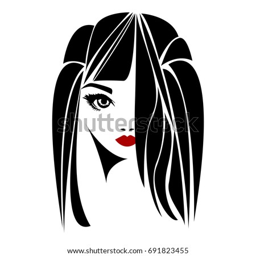
vector illustration of a girl with beautiful hair .